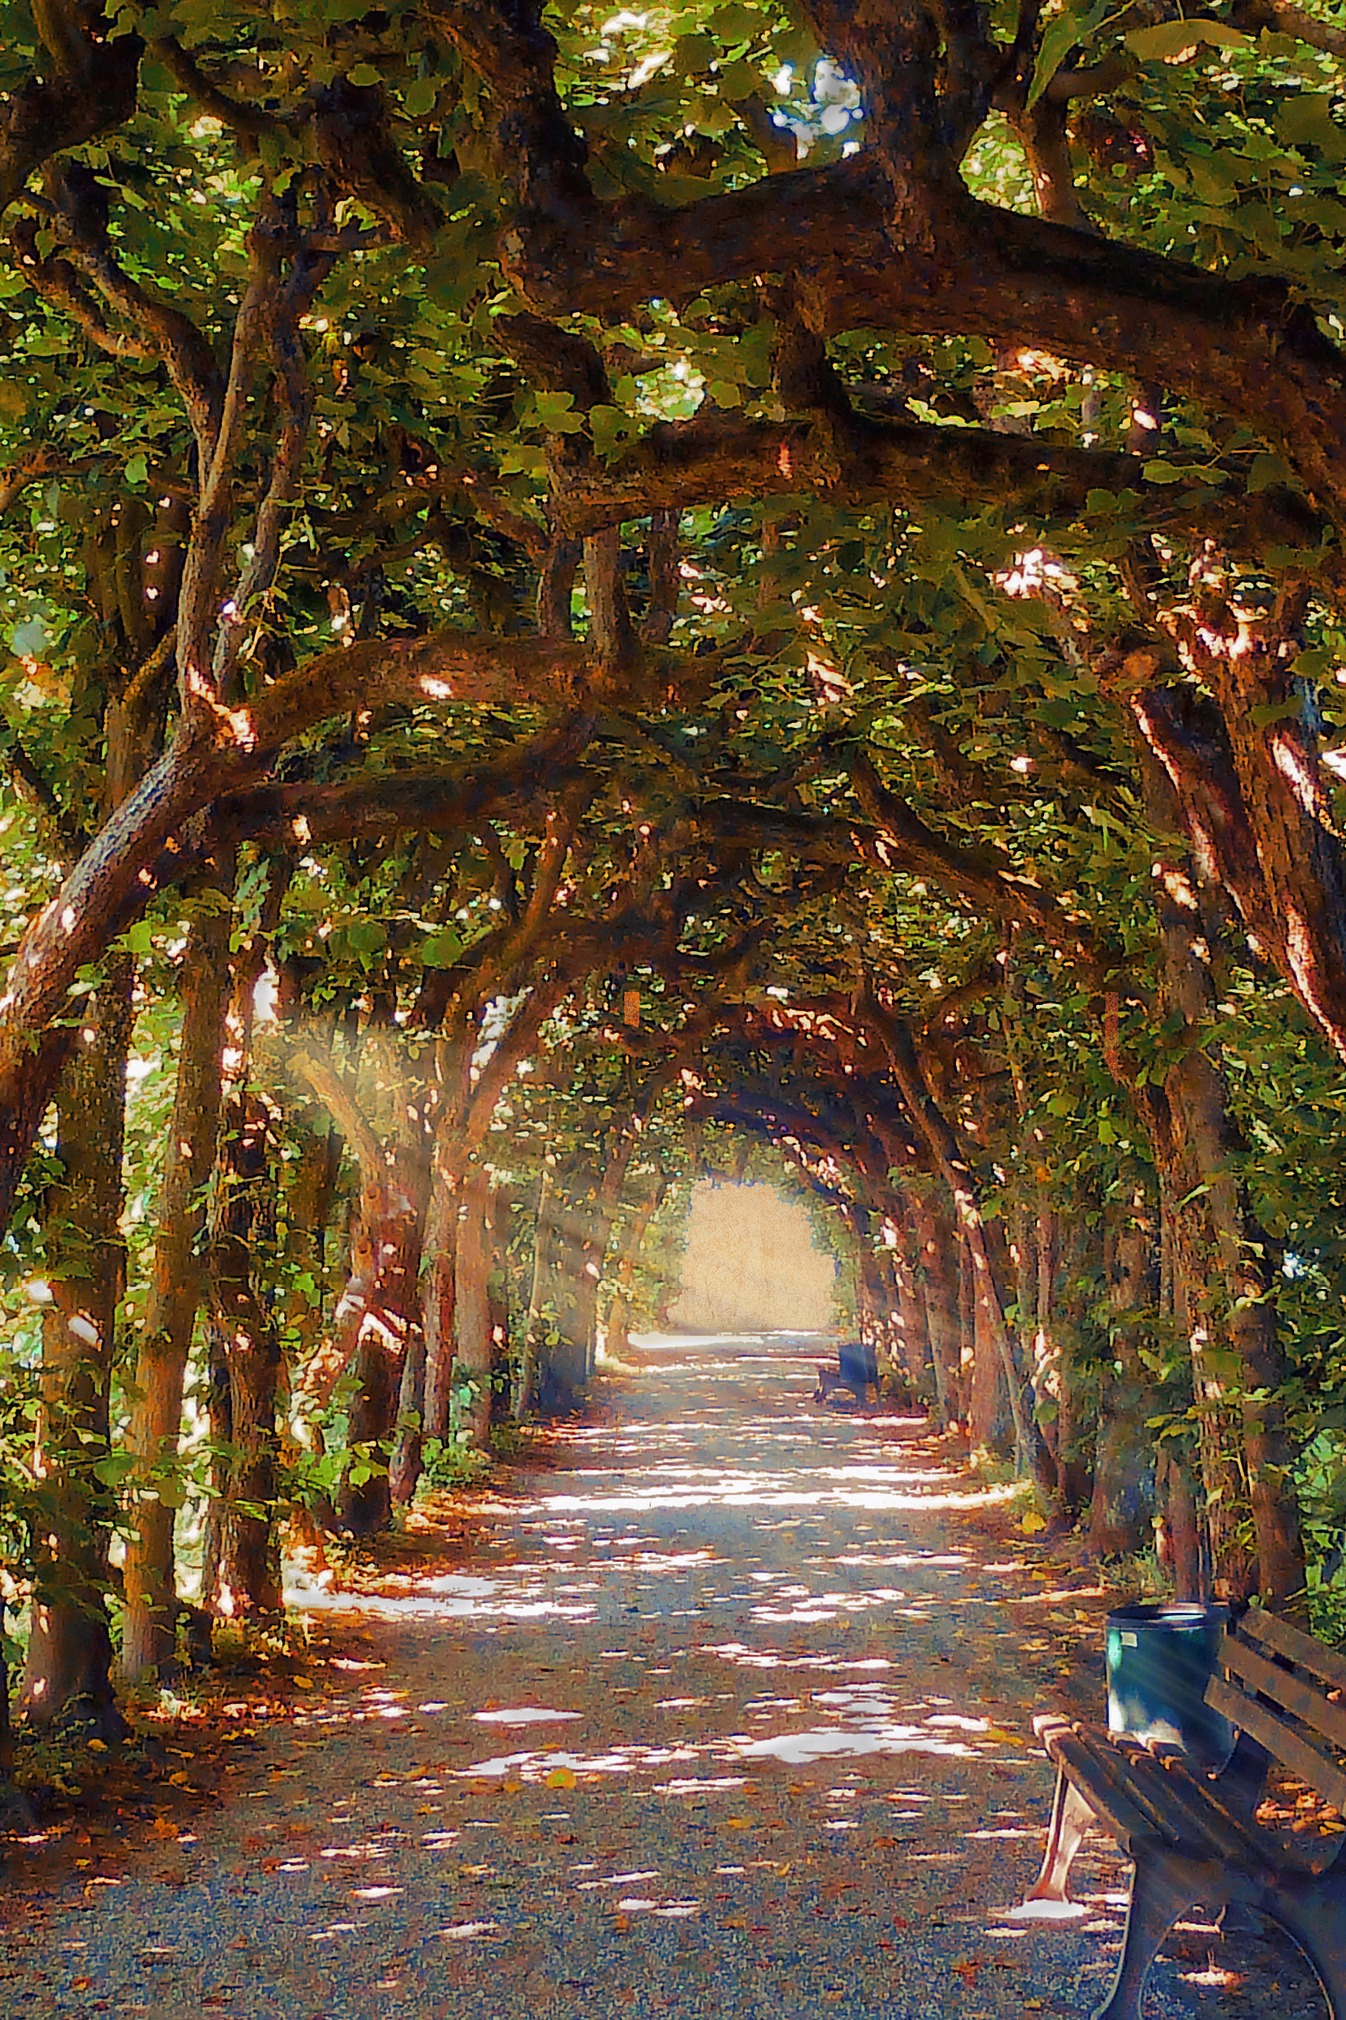
landscape, tree, nature, forest, branch, plant, countryside, sunlight, leaf, walkway, summer, stream, scenic, autumn, romantic, season, outside, deciduous, woodland, habitat, sun rays, natural environment, woody plant, tunnel view, tree alley, linden allee, gnarly trees